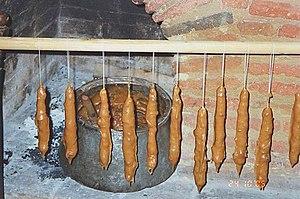
Le tchourtchkhela, également nommé soutzoukos, djevizli soudjouk et kaghtsr sujukh, est une confiserie traditionnelle géorgienne, inscrite sur la liste du patrimoine culturel intangible de la Géorgie. Les ingrédients principaux sont le raisin, les noix — remplacées dans certains cas par des amandes ou des noisettes —, et la farine.